Garden of Remembrance (Belfast)

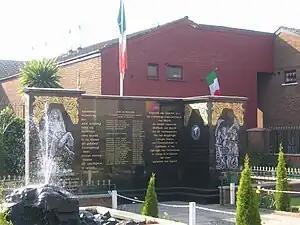
Garden of Remembrance

The garden features an iron gate, with a patio leading towards a large plaque. There are gardens on either side of the walkway. An Irish Tricolour flies over the plaque.